Chassis configuration

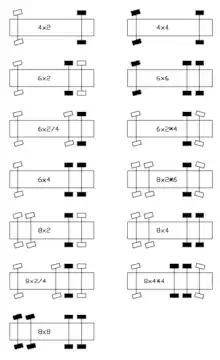
Configurations

Basis is always the standard configuration, meaning a steered front axle and a non-steered driven rear axle. This means: If only the front wheels are steered, the rearmost part of the formula can be left out. The most common example is probably the 4×4 configuration. 6×4*4 is the chassis configuration for a vehicle with six wheels where four wheels are driven, in addition, the two front wheels as well as the rearmost two wheels are steered. In this case it is a three-axled vehicle.